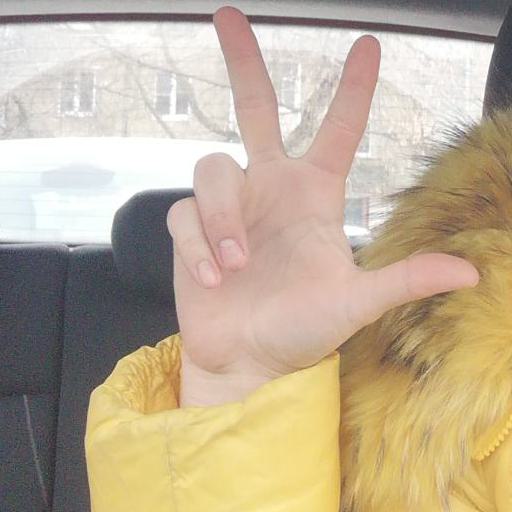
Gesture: three2